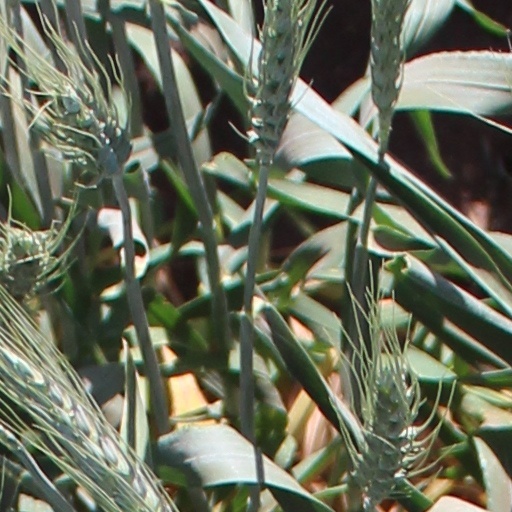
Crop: wheat